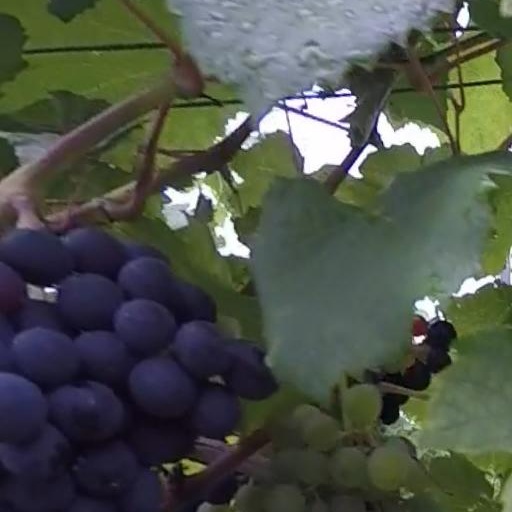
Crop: grape